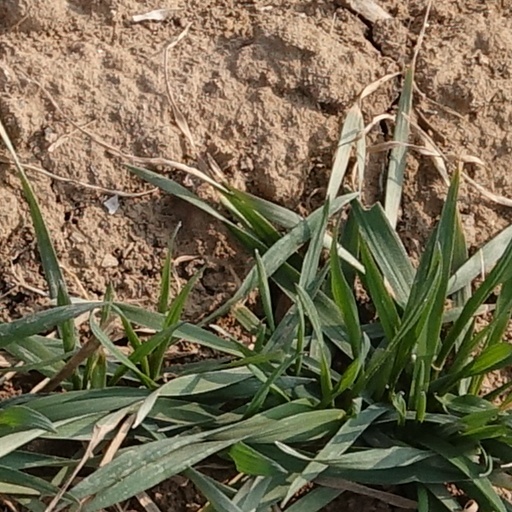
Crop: wheat